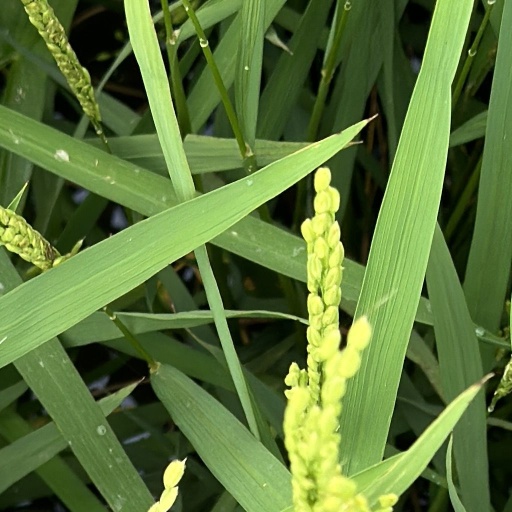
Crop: rice